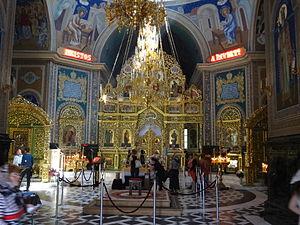
La cathédrale de la Nativité de Chișinău est une cathédrale orthodoxe moldave.